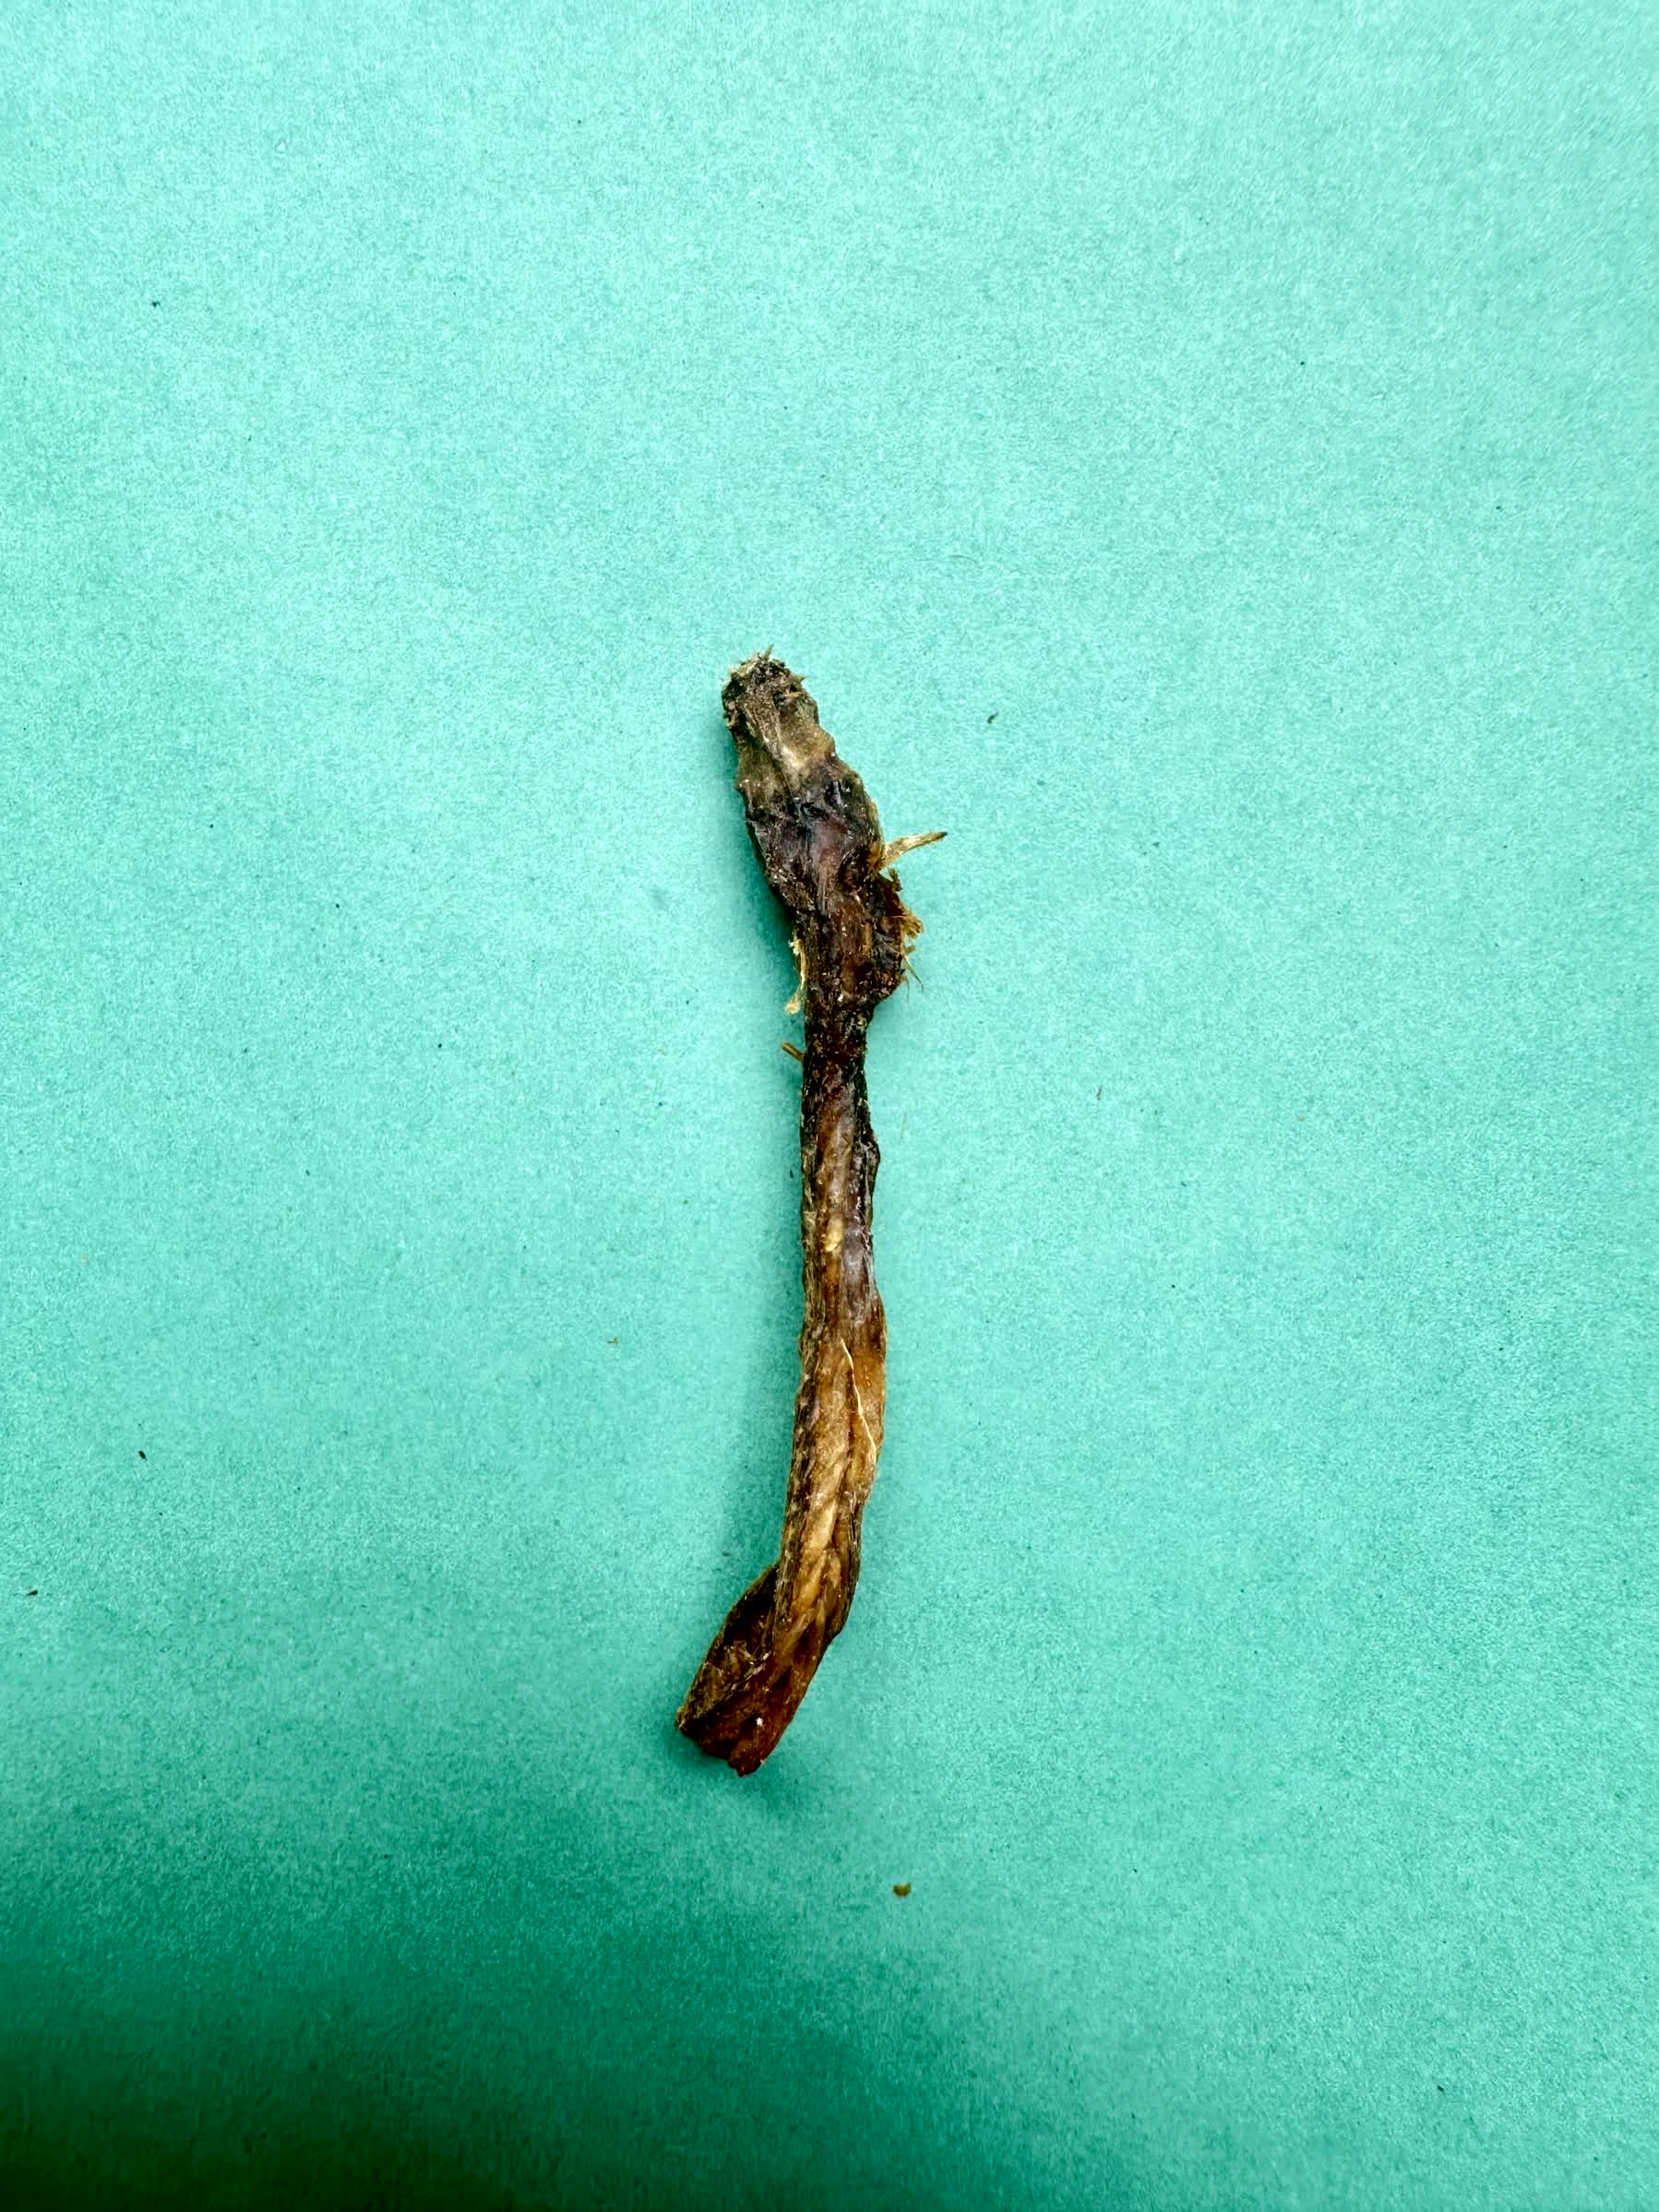
Species: Chewa